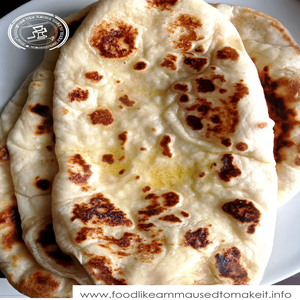
Dish: naan